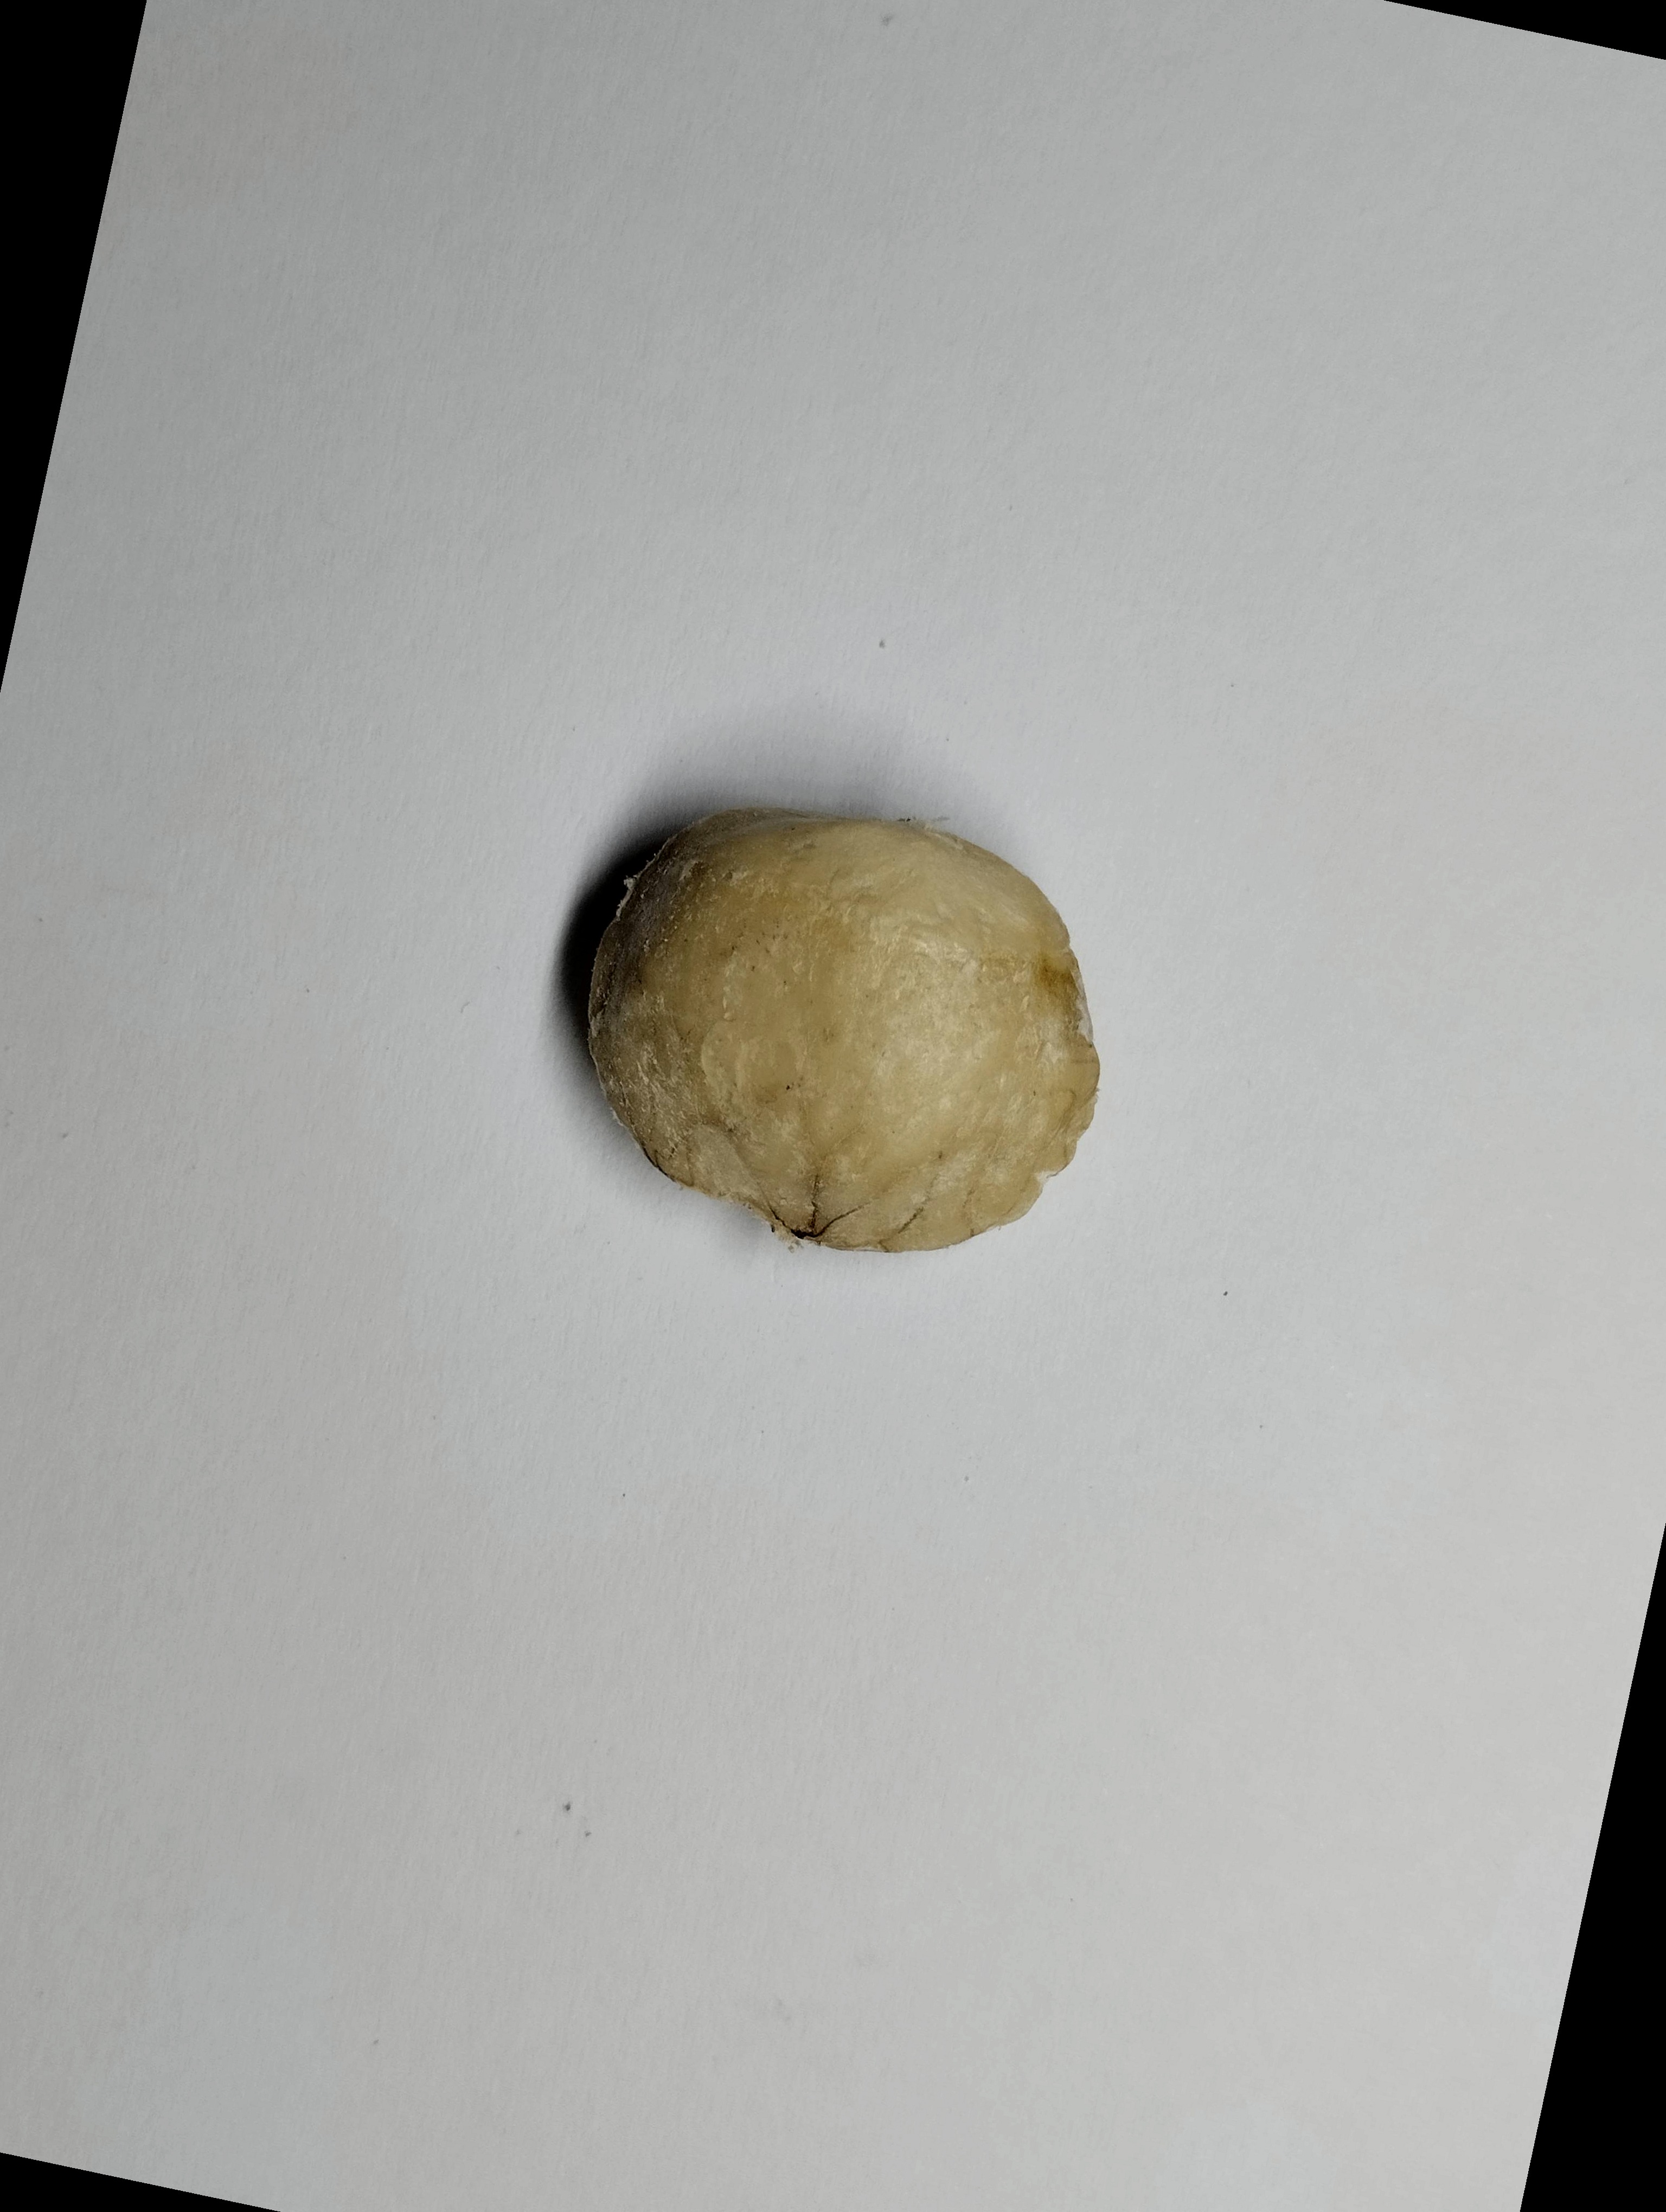
Label: bagus (good seed)